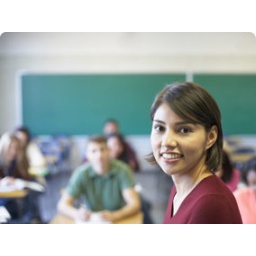
Portrait of a female lecturer standing in front of a classroom